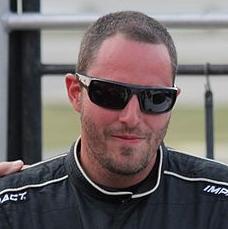
Age: 35